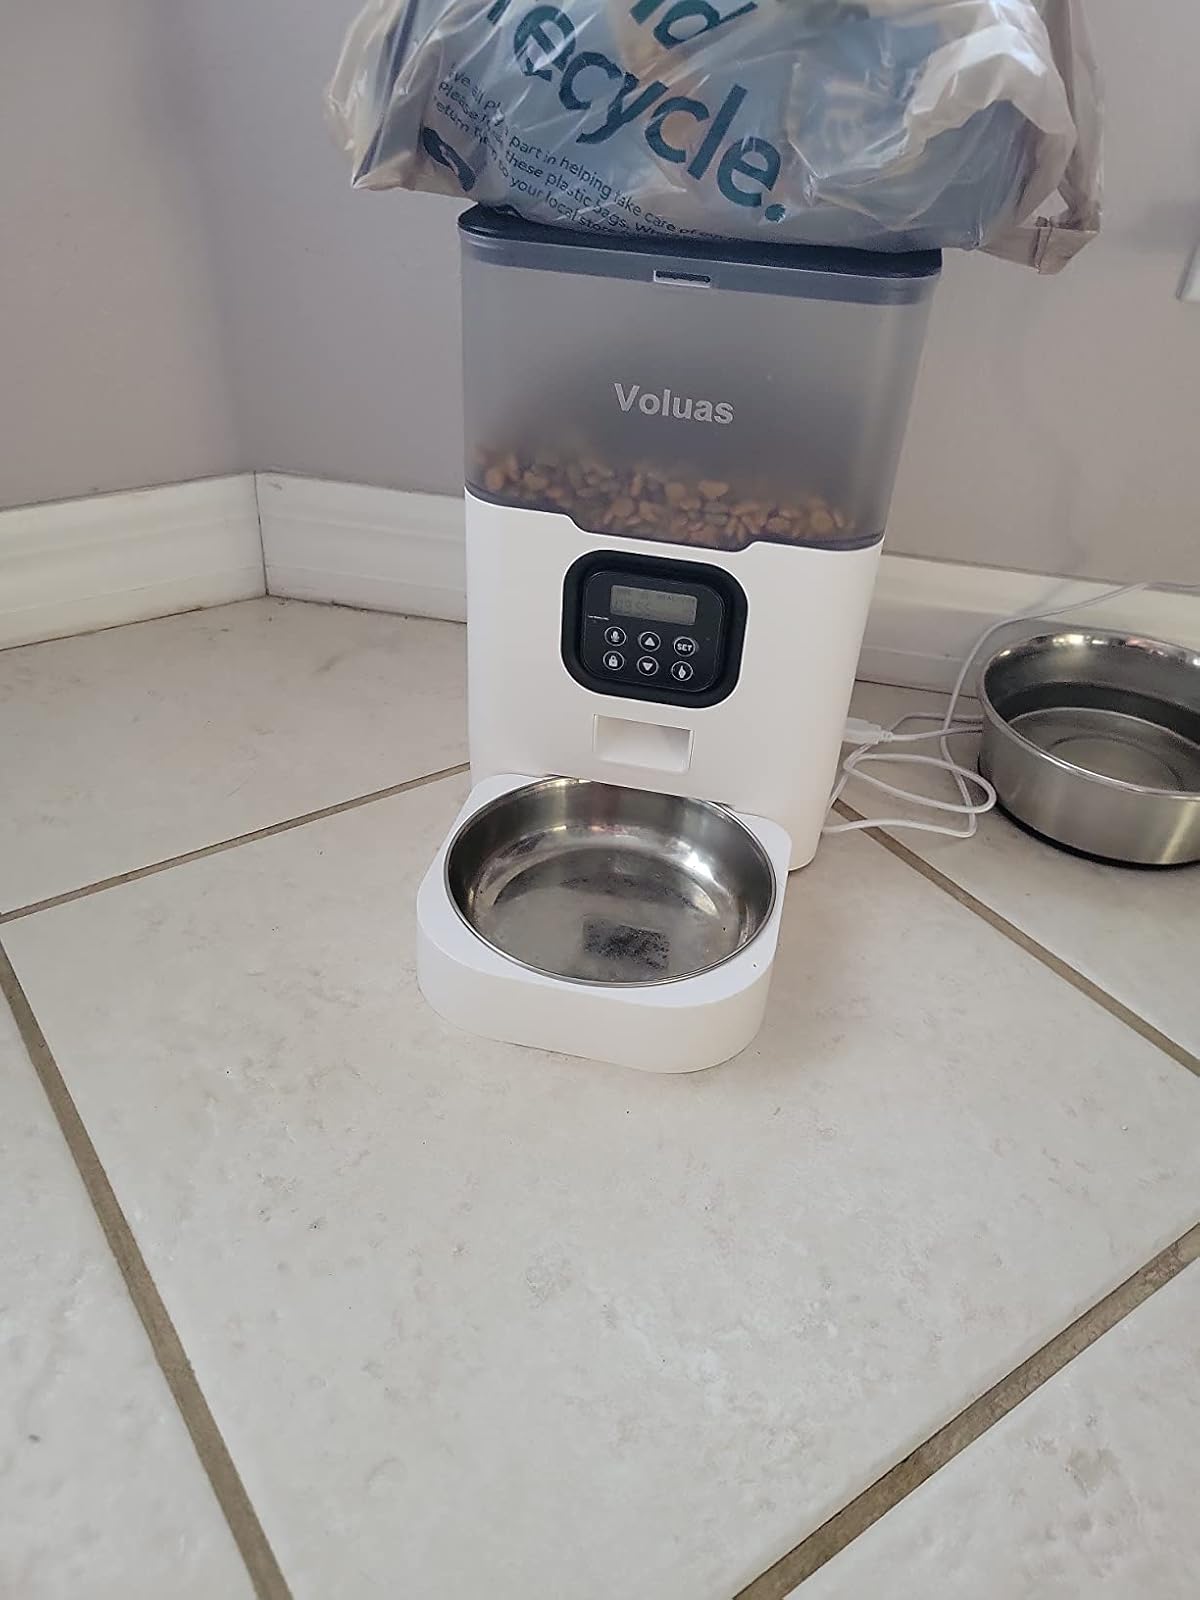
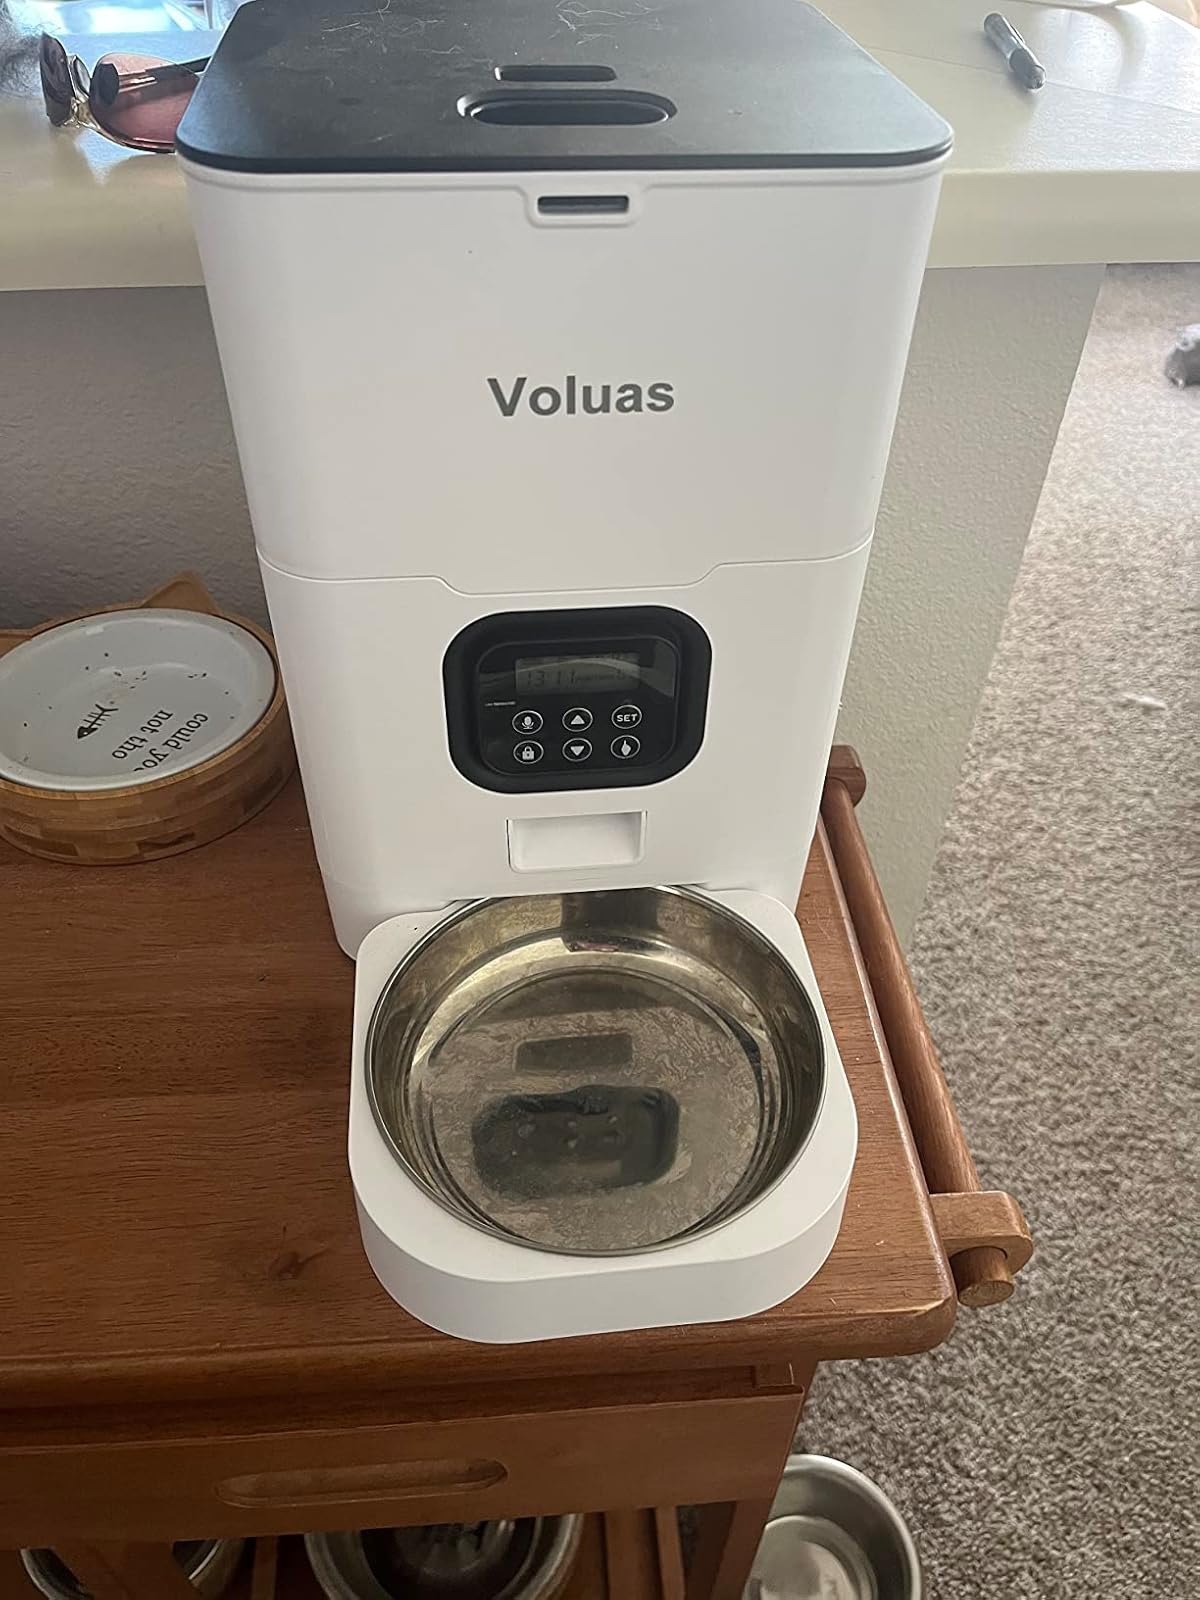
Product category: items_feeder
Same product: no